Eduardo Maglioni

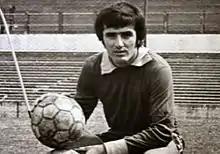
Eduardo Maglioni while playing for Independiente

Eduardo Andrés Maglioni (born 14 April 1946, in Reconquista) is an Argentine football striker who won three copa Libertadores with Club Atlético Independiente and scored the fastest recorded hat-trick in the history of Argentine football.